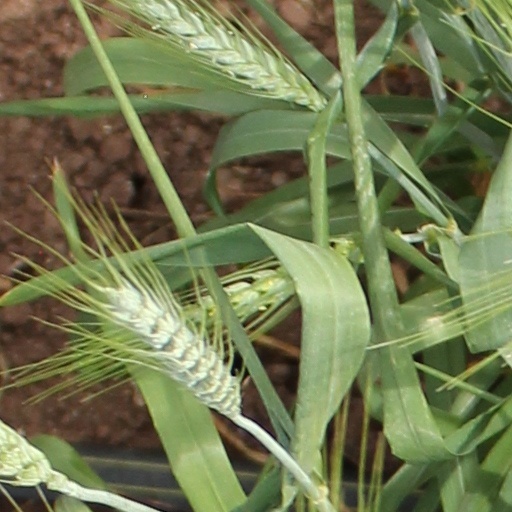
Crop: wheat